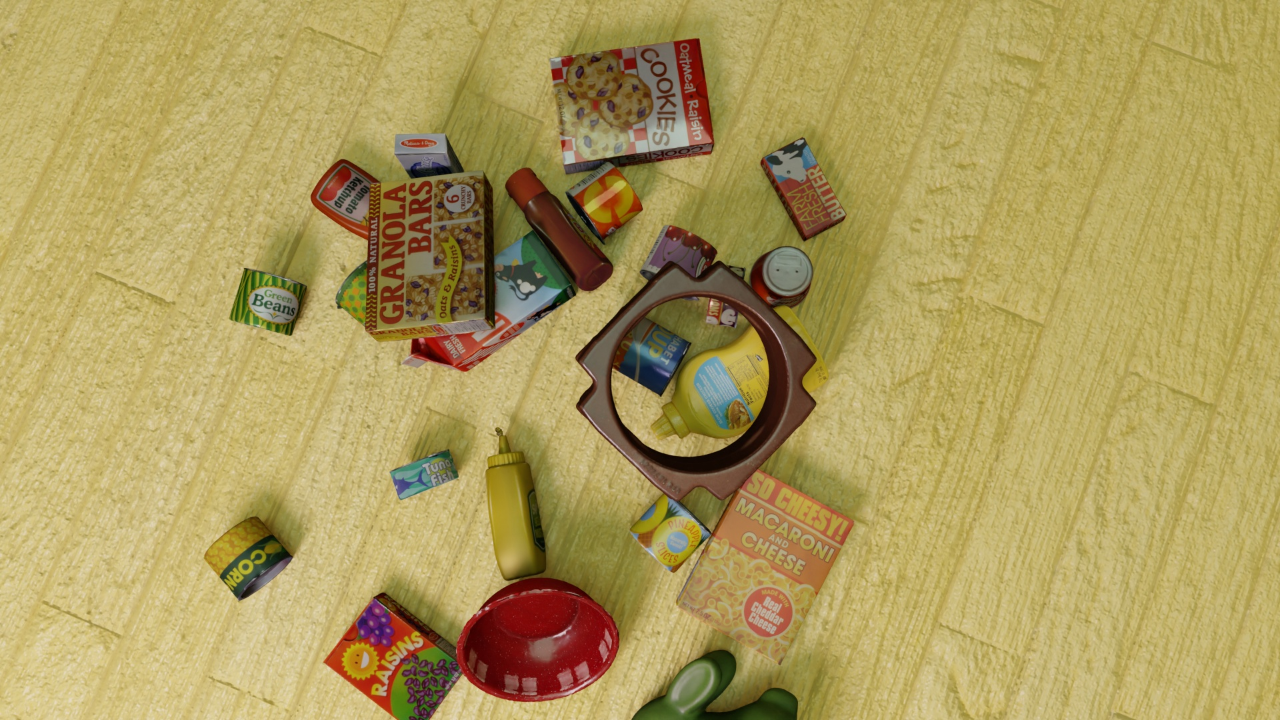
Question:
What are the five normalized (x, y) points between 0 and 1 in the image that outline the grasp plane for the box of macaroni and cheese labeled "SO CHEESY!"? Your answer should be as Grasp center: [], Left finger base: [], Right finger base: [], Left finger tip: [], Right finger tip: [].
Answer: Grasp center: [0.553125, 0.675], Left finger base: [0.564063, 0.673611], Right finger base: [0.54375, 0.675], Left finger tip: [0.599219, 0.644444], Right finger tip: [0.575781, 0.648611]